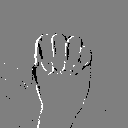
ASL letter: m